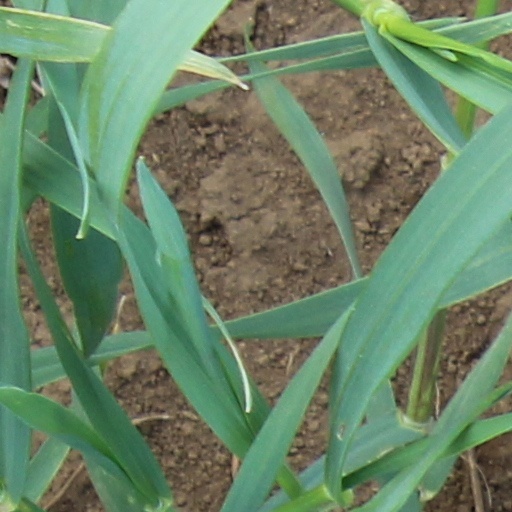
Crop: wheat